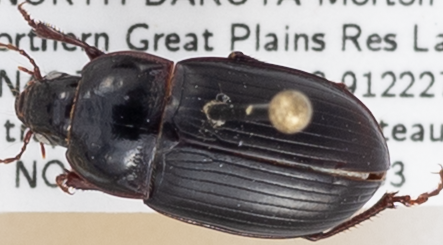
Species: Amara obesa
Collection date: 2019-06-25
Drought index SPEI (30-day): -0.402
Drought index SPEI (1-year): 1.45
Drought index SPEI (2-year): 0.9